Andrzej Artur Zamoyski

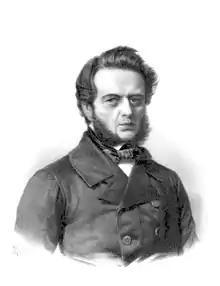

Count Andrzej Artur Zamoyski (2 April 1800 – 29 October 1874) was a Polish nobleman, landowner and political and economic activist.